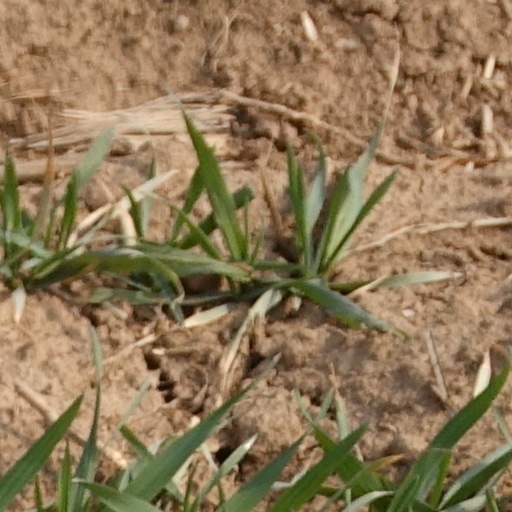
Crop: wheat